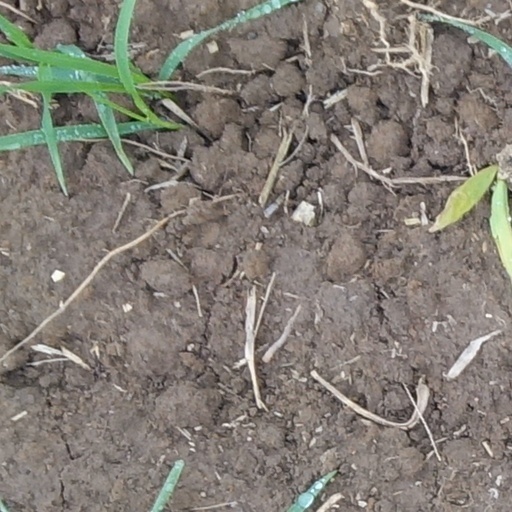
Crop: wheat